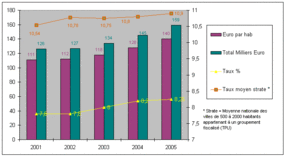
Grambois est une commune française située dans le département de Vaucluse, en région Provence-Alpes-Côte d'Azur.